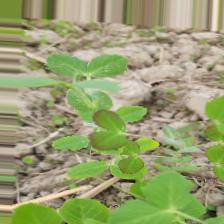
Label: Lentil Rust